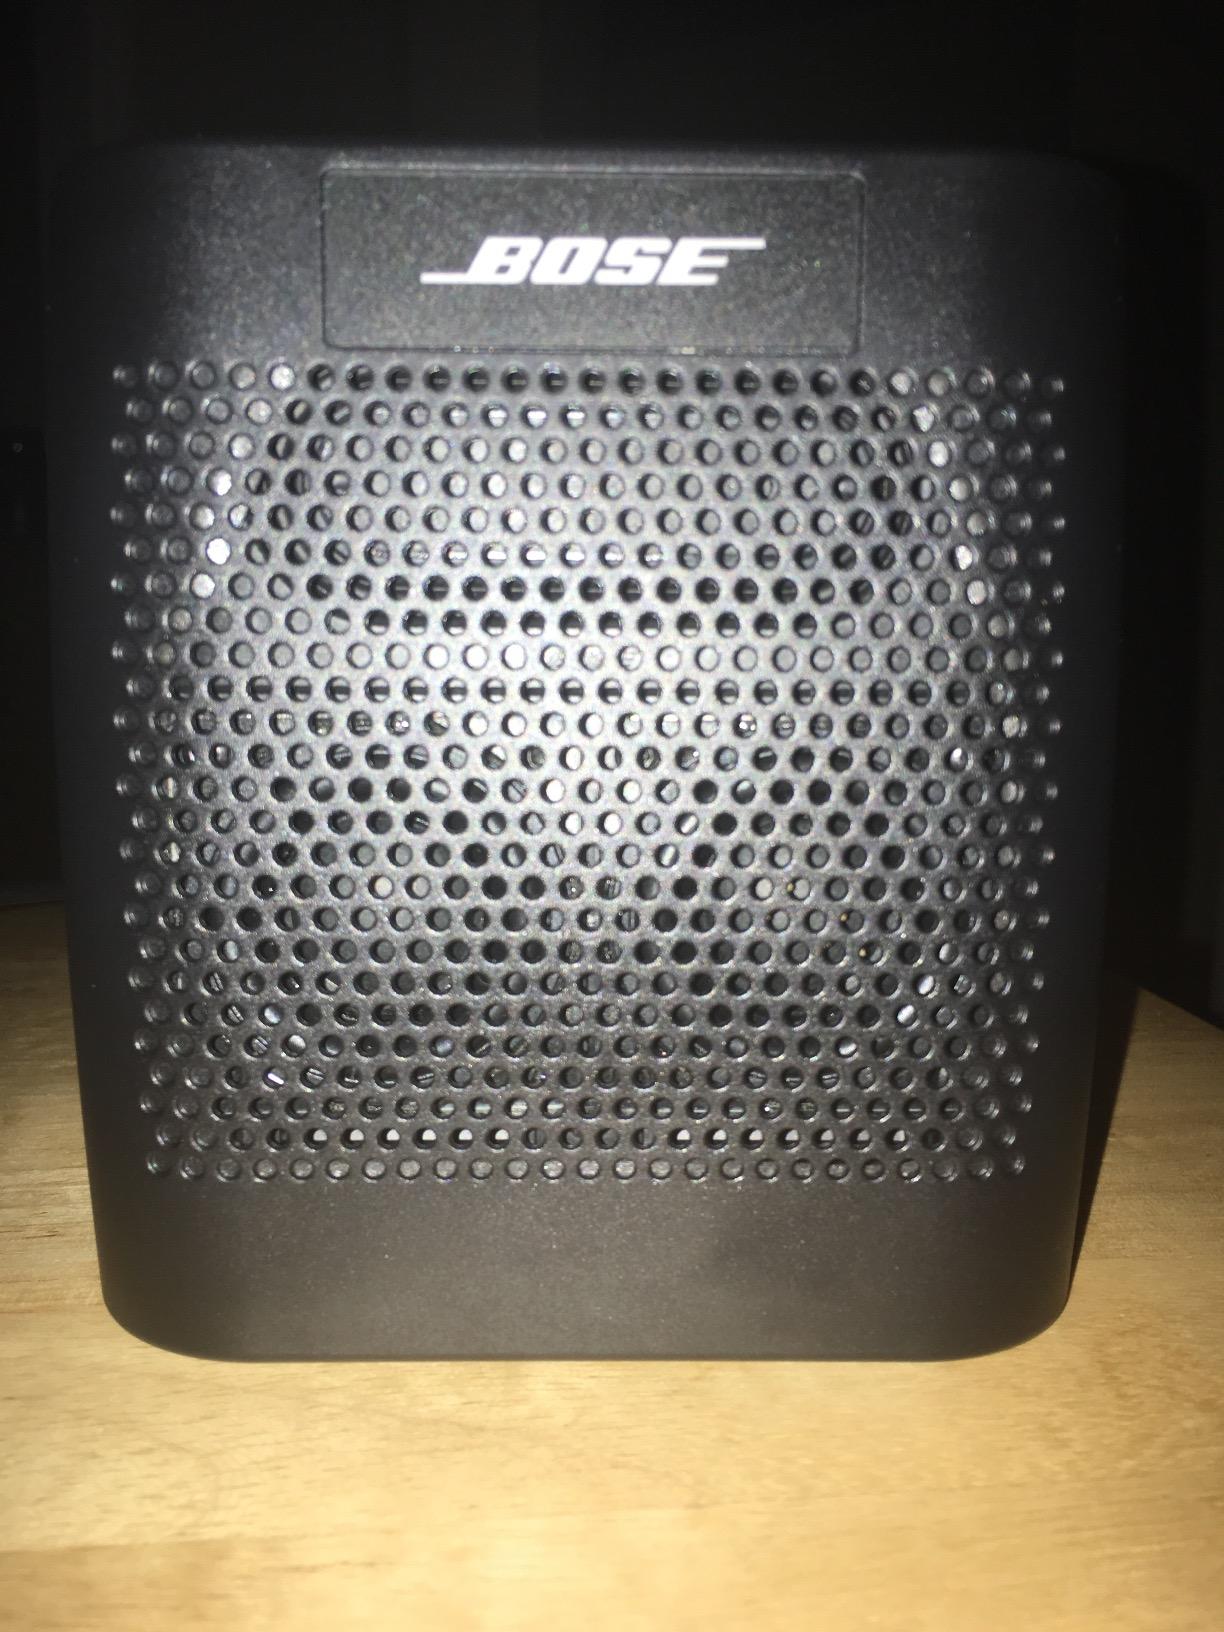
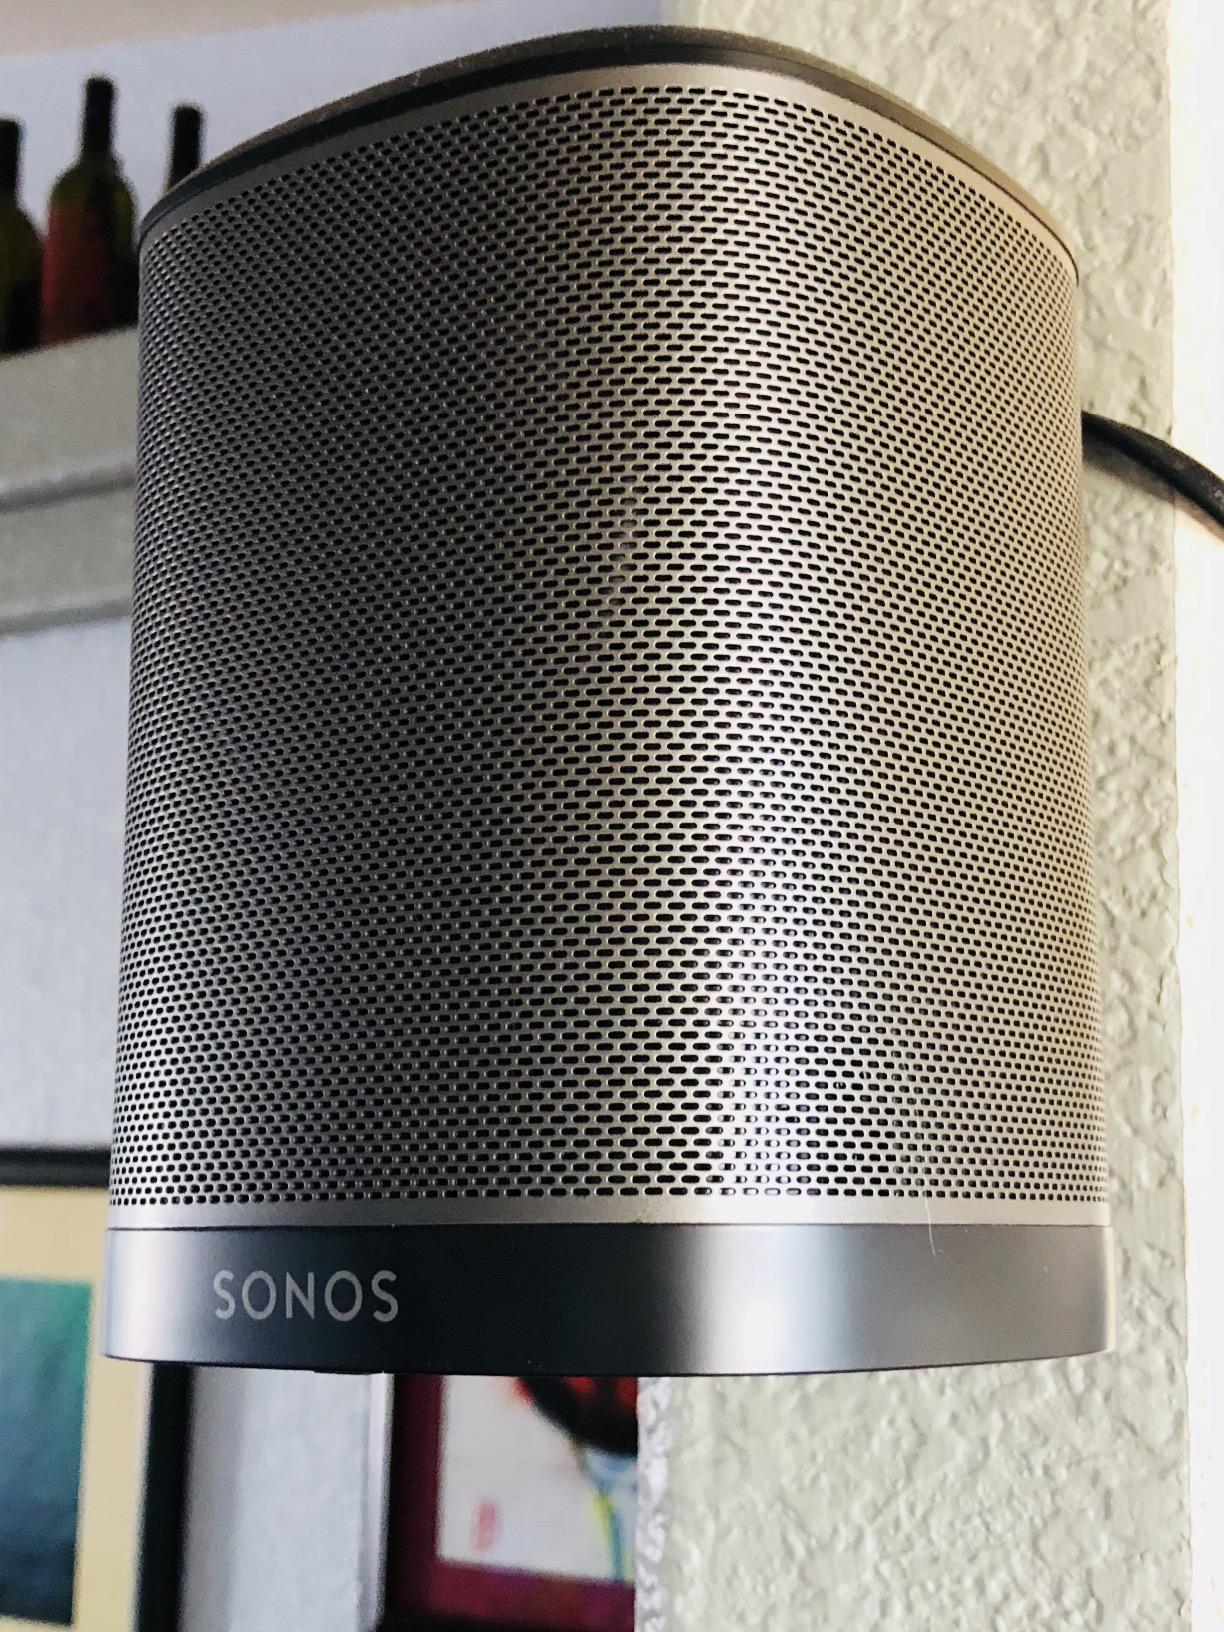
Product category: speaker
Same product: no